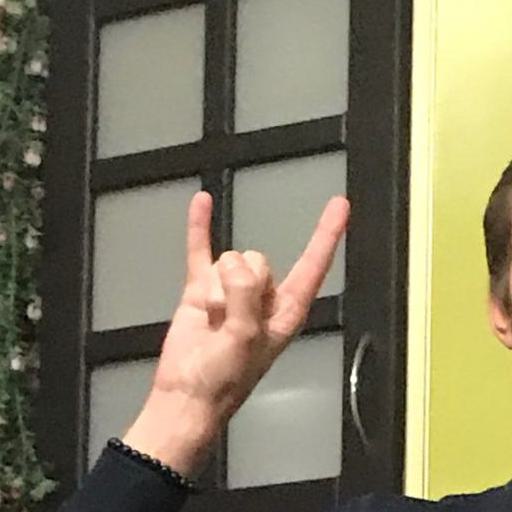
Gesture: rock